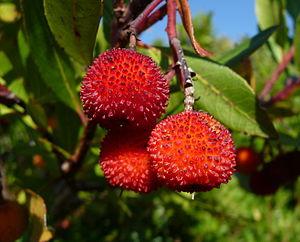
Les fruits anciens, méconnus ou oubliés d'Europe sont des fruits, des baies ou des graines, issus de variétés végétales anciennement cultivées ou sauvages, que l'on rencontre en Europe et dont la cueillette, la culture et la consommation, courantes à des époques historiques, sont tombées en désuétude ou sont devenues rares ou marginales dans l'arboriculture fruitière ou la gastronomie contemporaines.